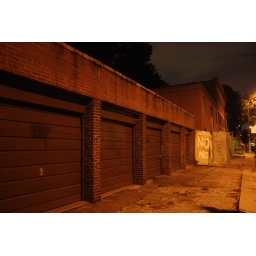
coach house in brooklyn